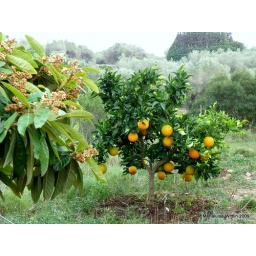
the oranges in my garden are now turning a luscious orange- the tree with the flowers is a Loquat.